Francesco De Martini

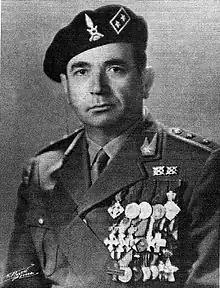
Francesco de Martini in his first official photo as a Lieutenant Colonel of the Italian army in 1957.

Francesco de Martini (9 August 1903 – 26 November 1981) was an Italian officer of the Military Information Service ("Servizio Informazioni Militare", or SIM) in Eritrea, when the Allies invaded Italian East Africa during World War II. He enlisted as a private in the Royal Italian Army in 1923, and left active service as brigadier general and the most decorated soldier of the Royal Italian Army during World War II.